Weighing paper

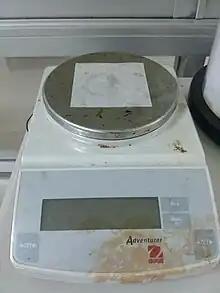
weighing paper on balance

Weighing paper is usually made through a process called calendering. First, a chemically manufactured paper pulp fiber is broken down and squeezed into the mold where it will dry into the sheet. Then, this sheet will be rolled down by hot roller. As a result, the pulp fiber will be flat and in the same direction. To make the paper very smooth and moist-resistant, it goes through the process repetitively, called super-calendering.